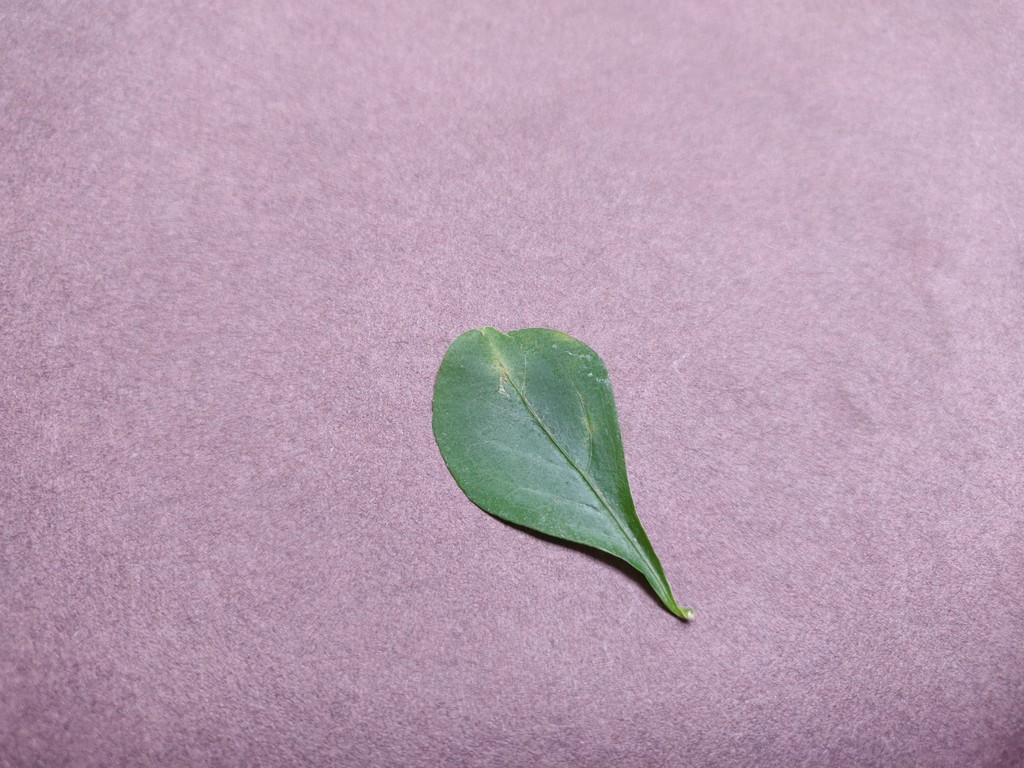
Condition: Unhealthy
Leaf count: single
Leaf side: front